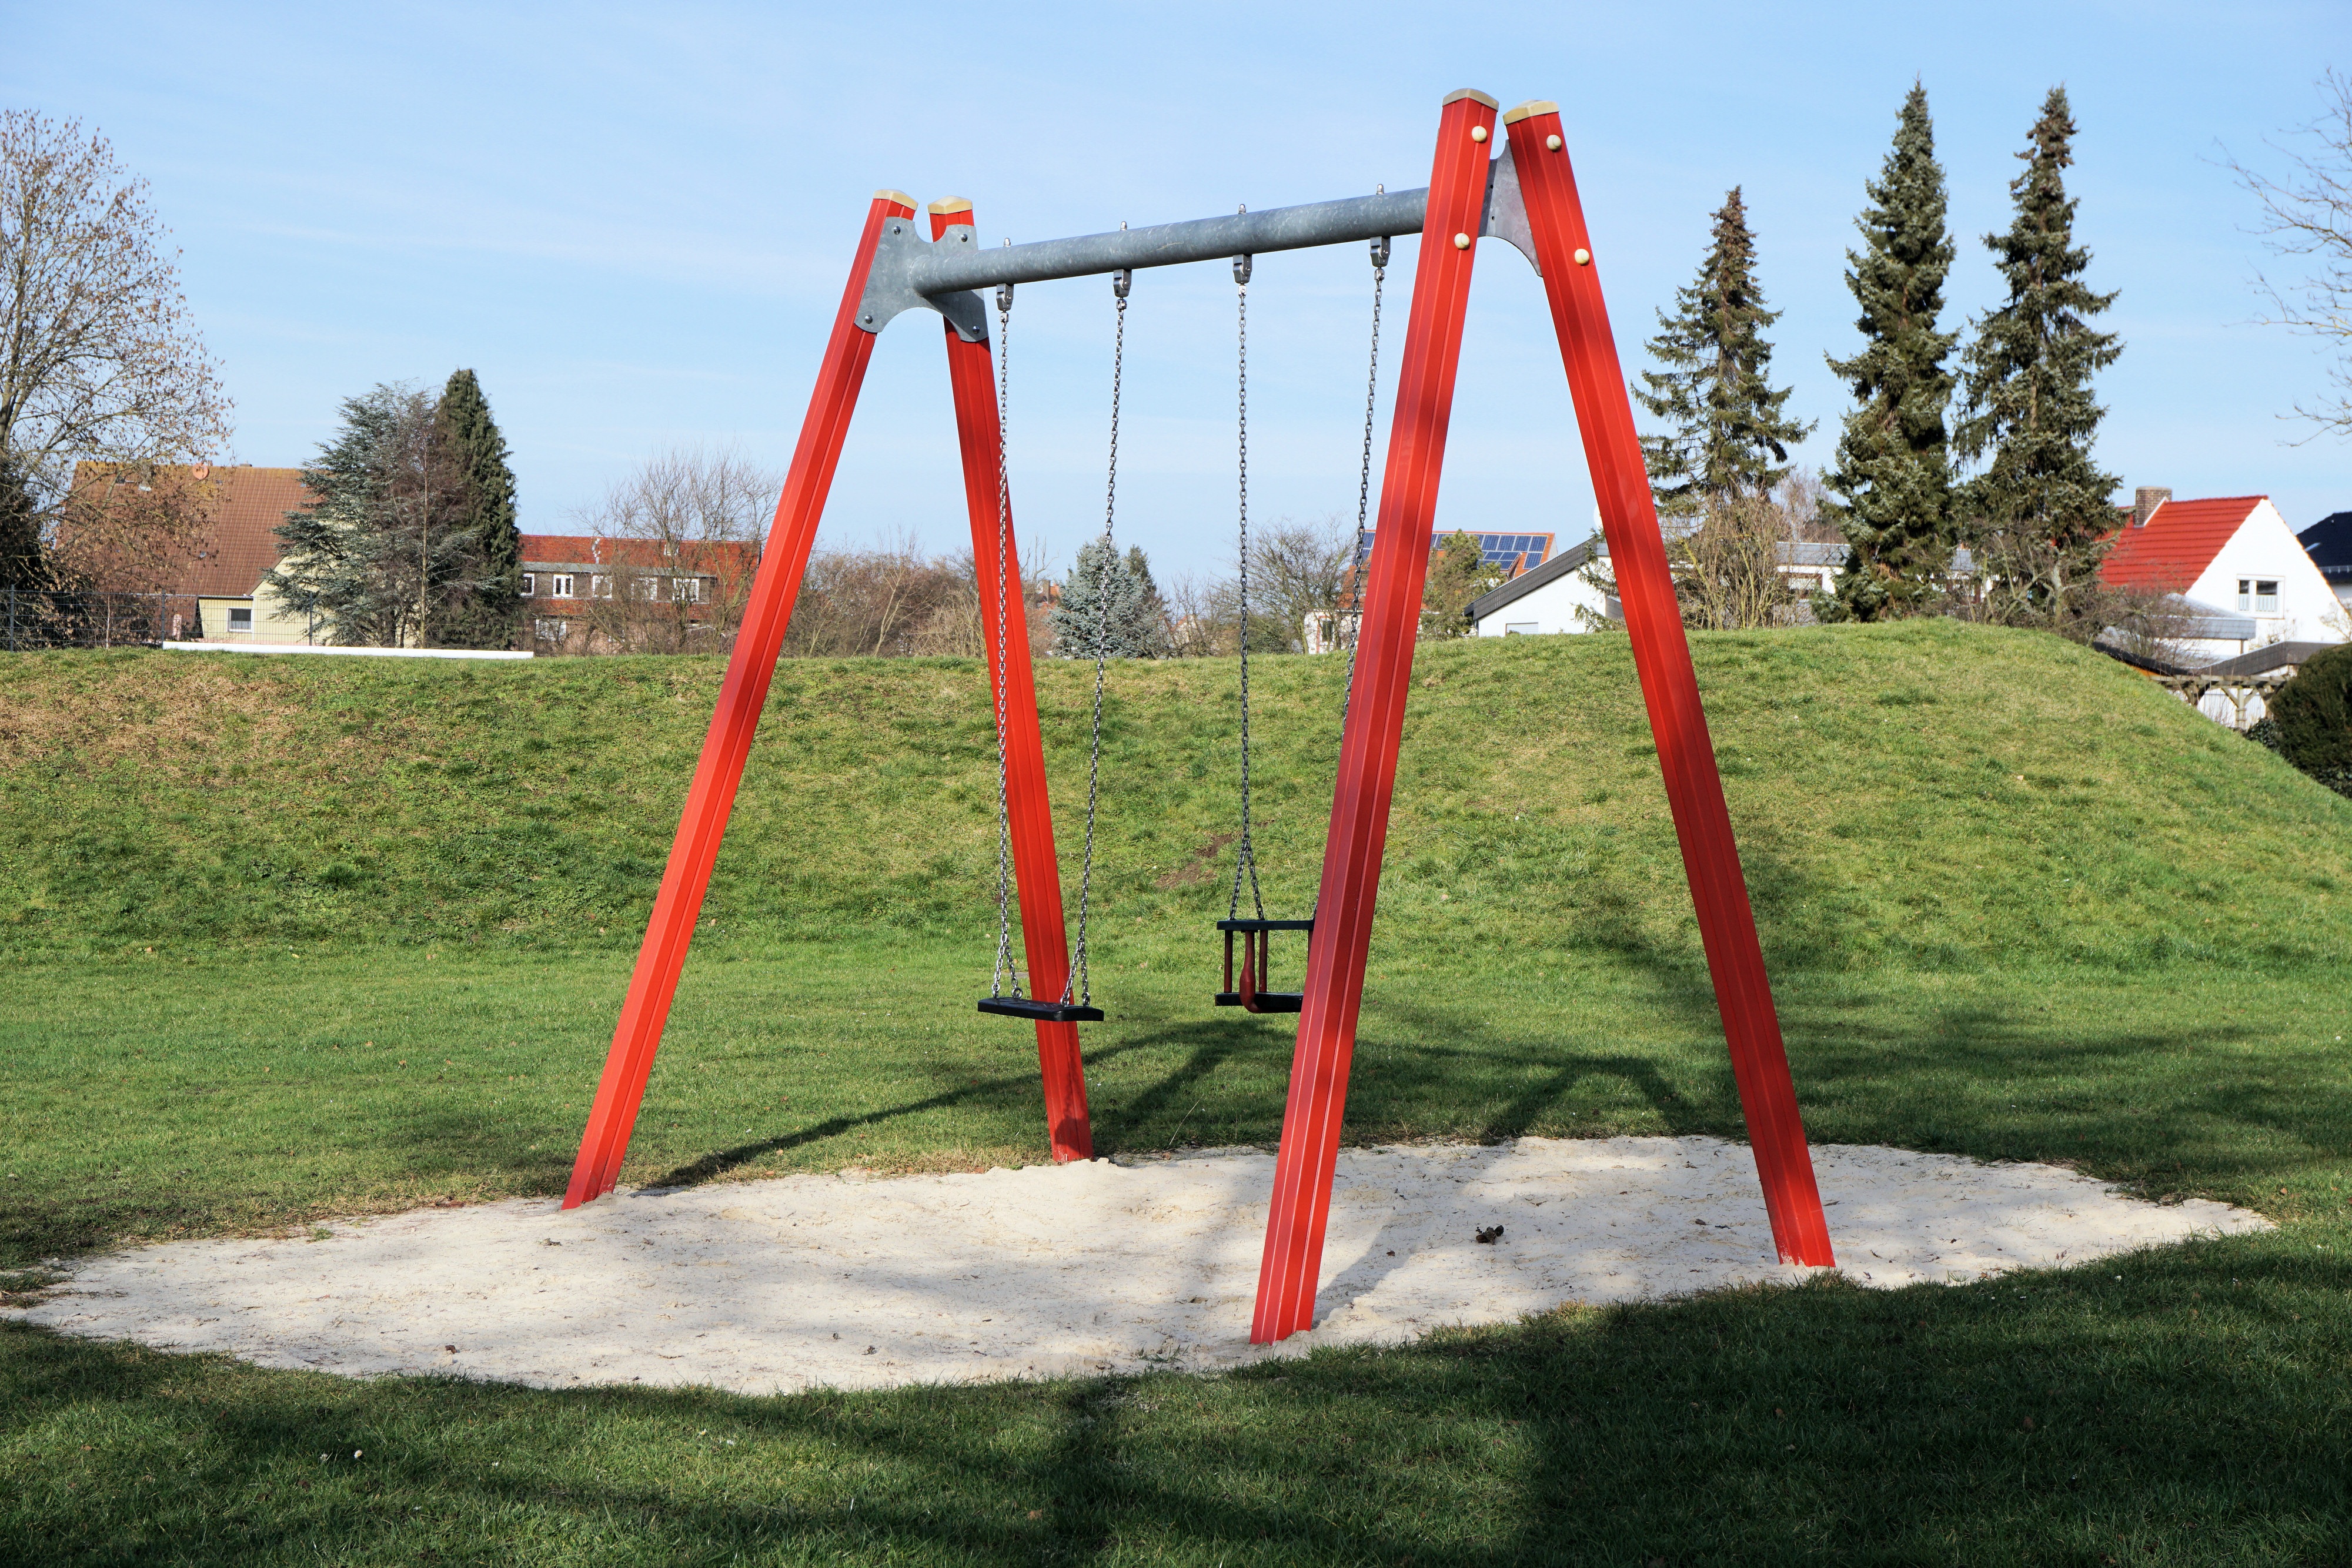
sand, play, mast, childhood, swing, public space, cheerful, children, fun, playground, toys, calden, game device, children's playground, swing device, outdoor play equipment, playground slide